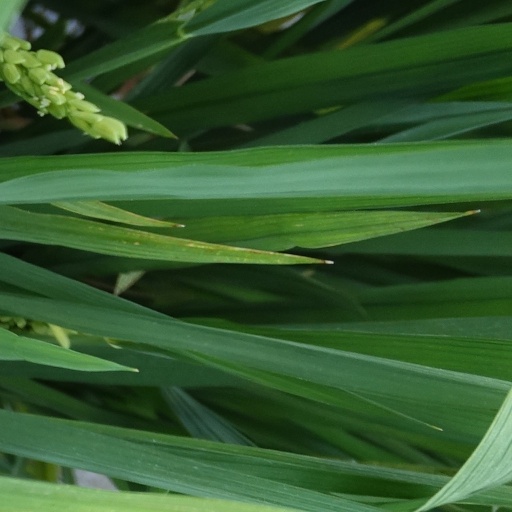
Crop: rice